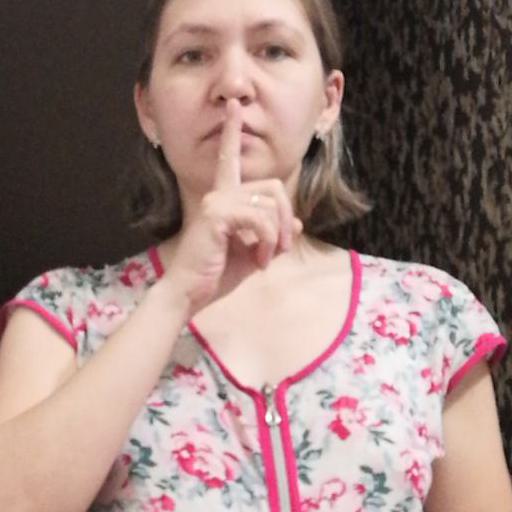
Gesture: mute